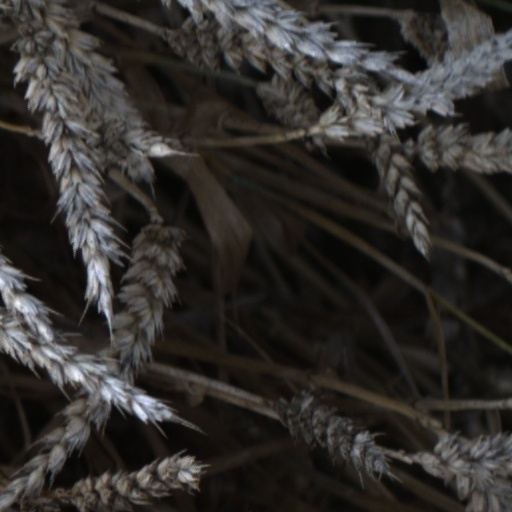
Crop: wheat